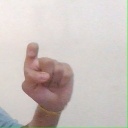
अक्षर: इ